Protein adsorption

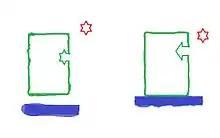
Illustration of protein (green) ligand (red star) binding site alteration by the conformational change of the protein as a result of surface (blue) adsorption. Note how the ligand no longer fits into the binding site.

This is often accomplished by protein adsorption, where the surface atoms are reduced to a more advantageous energy state.